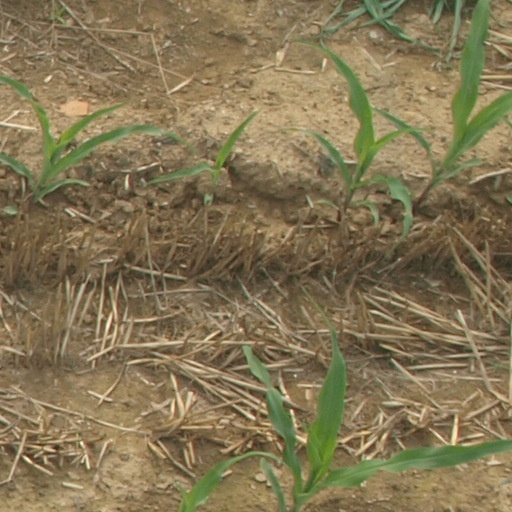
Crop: maize; corn